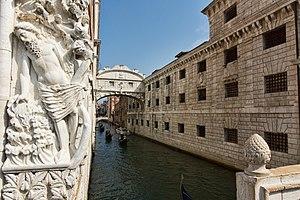
Pont des soupirs
Le pont des Soupirs ou Ponte dei sospiri est l'un des nombreux ponts de Venise en Italie. Il passe au-dessus du Rio de Palazzo o de Canonica et relie les anciennes prisons aux cellules d'interrogatoires du palais des Doges. C'est l'un des lieux touristiques les plus célèbres de la ville.